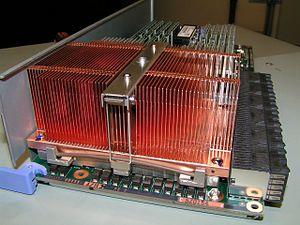
POWER5 est un microprocesseur développé par IBM. C'est une variante améliorée du processeur POWER4. Les modifications principales sont le support du Simultaneous Multi Threading et un contrôleur de bus intégré à la puce. Chaque CPU traite 2 processus; comme c'est un microprocesseur multi-cœur, avec 2 CPU physiques, chaque puce traite 4 processus logiques. Le POWER5 peut être fabriqué en DCM, avec un processeur double cœur par module, ou en module multipuce, avec 4 puces double cœur par module. Le POWER5+, présenté au troisième trimestre 2005, est en QCM, avec 2 puces double cœur.